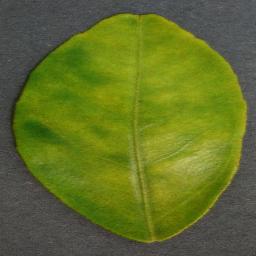
Label: Orange___Haunglongbing_(Citrus_greening)